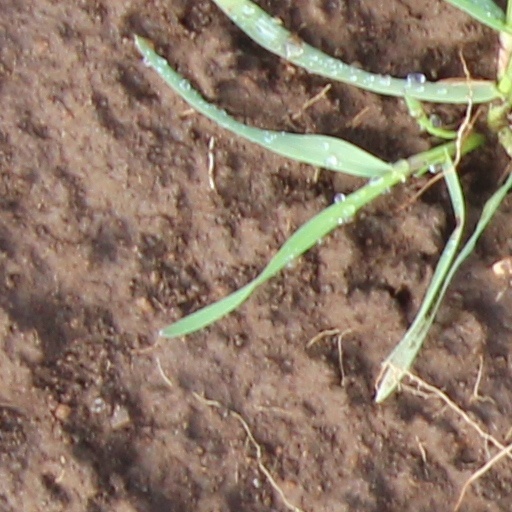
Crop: wheat